Arabella (1924 film)

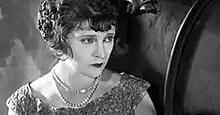
Mae Marsh as Arabella

Arabella is a 1924 German silent drama film directed by Karl Grune and starring Mae Marsh, Alfons Fryland, and Fritz Rasp.